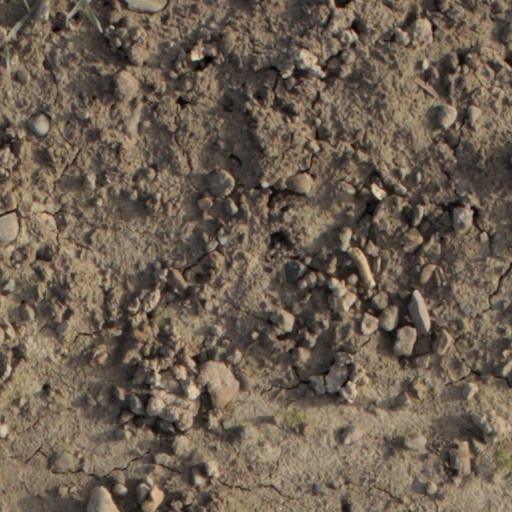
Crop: wheat